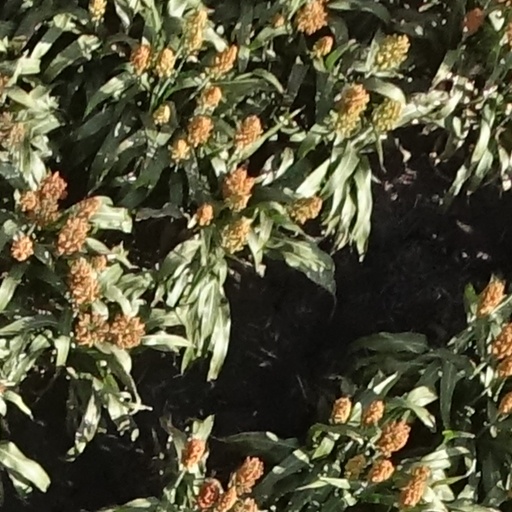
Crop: sorghum